Grim Reaper (film)

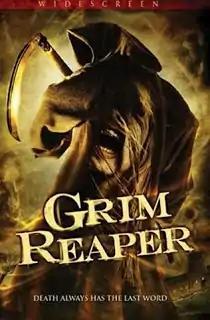
DVD cover

Grim Reaper is a 2007 slasher film directed by Michael Feifer, which stars Cherish Lee, Brent Fidler, Benjamin Pitts, and Adam Fortin as the title character.